Tain

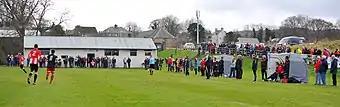
St Duthus v Brora Rangers April 2017

Tain Golf Club offers a Championship length links golf course. Overlooking the Dornoch Firth, the course was first designed by Old Tom Morris in 1890.